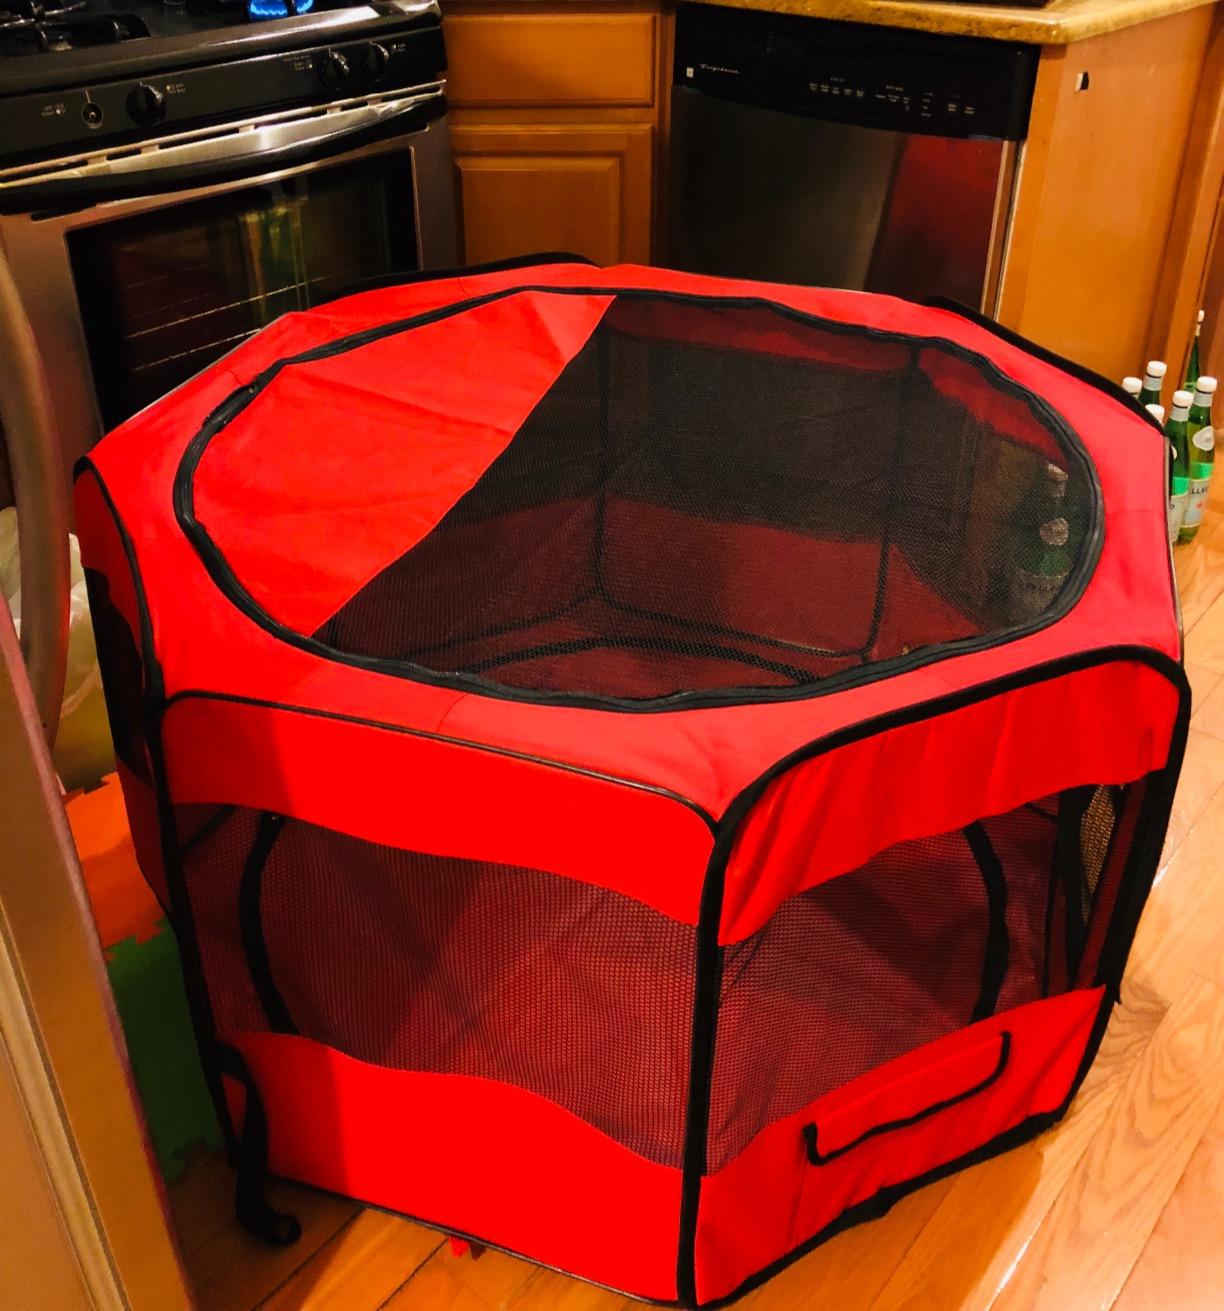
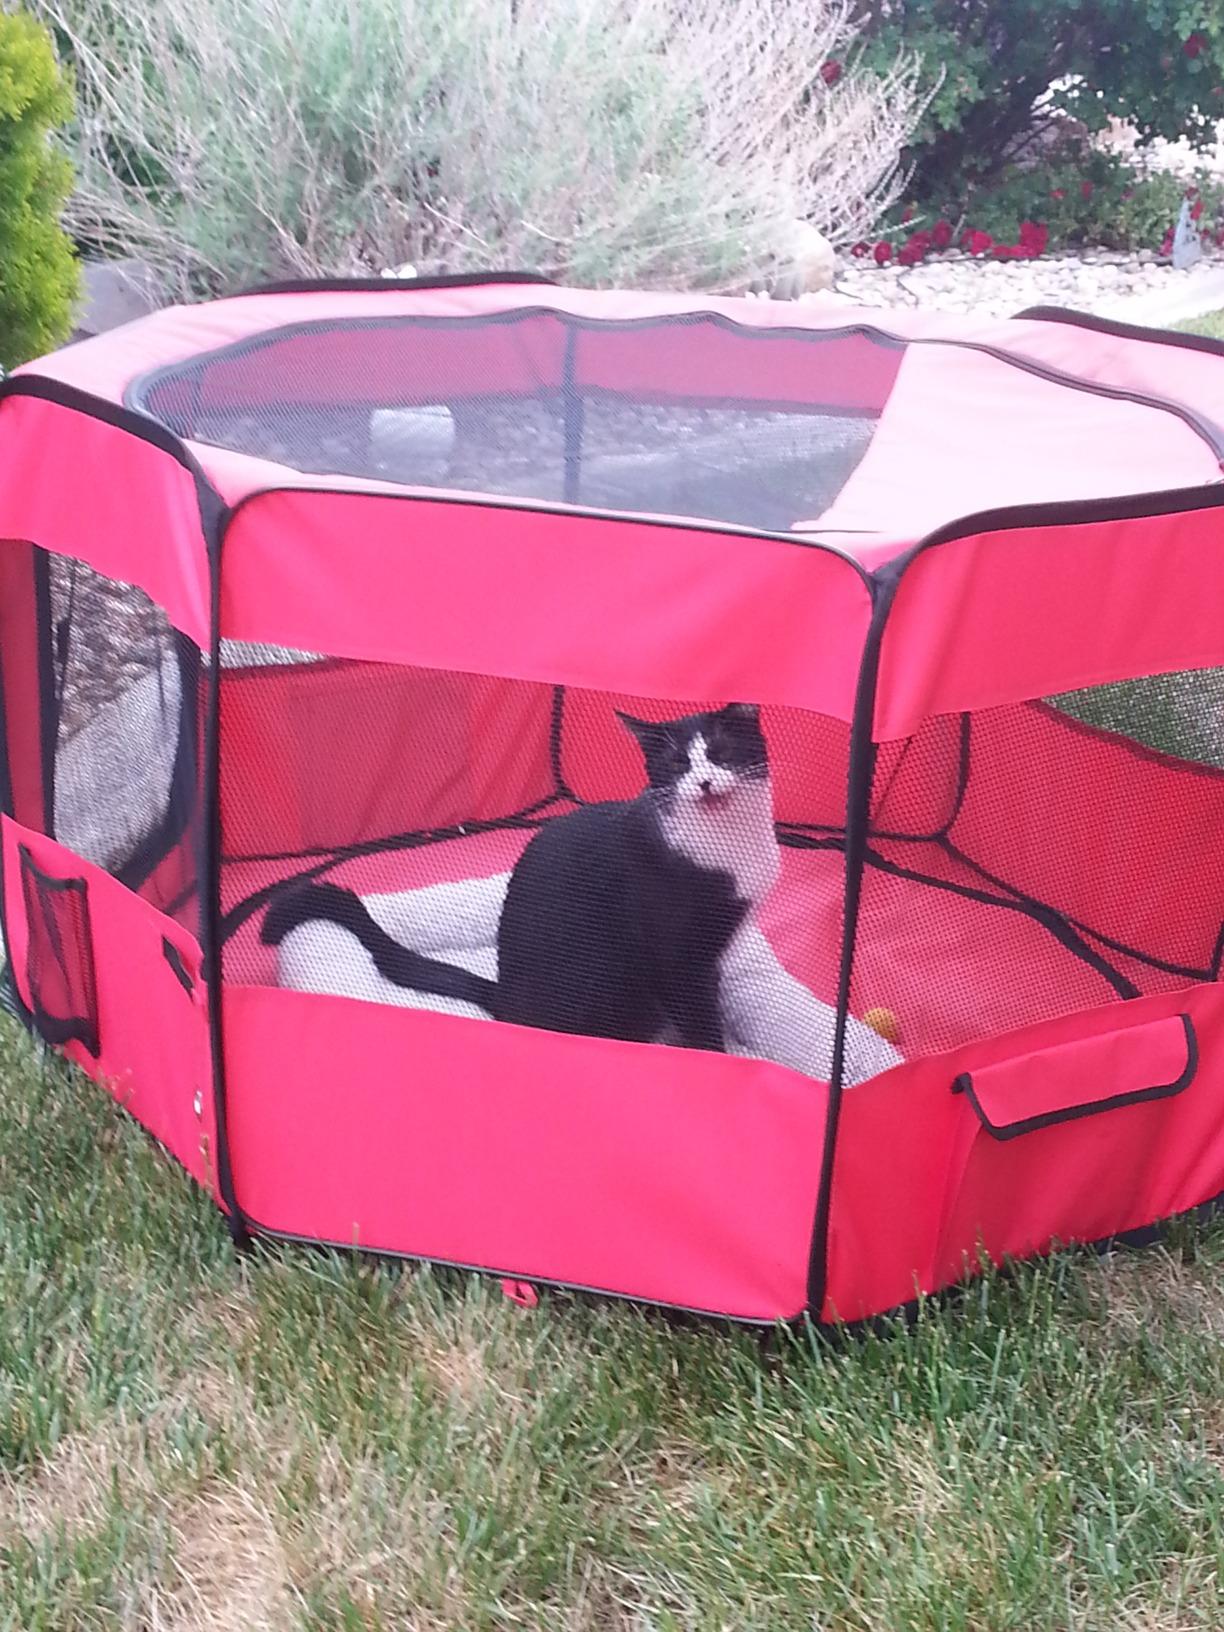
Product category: items_kennel
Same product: yes